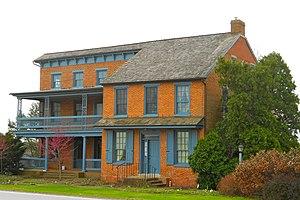
Highland Township est un township, situé au centre-ouest du comté de Chester, aux États-Unis. En 2010, il comptait une population de 1 272 habitants.